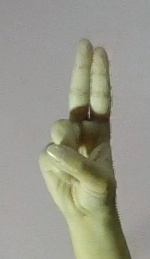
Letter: taa